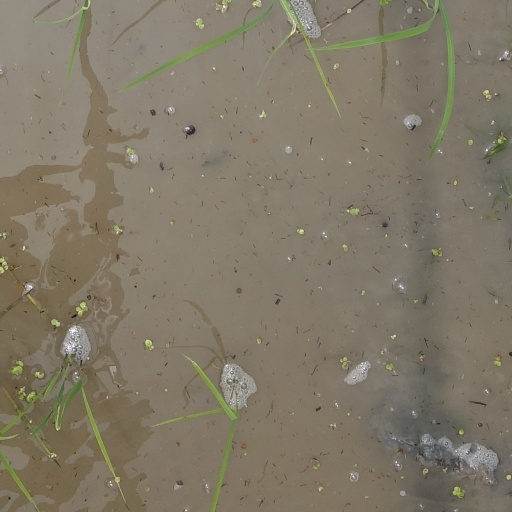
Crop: rice